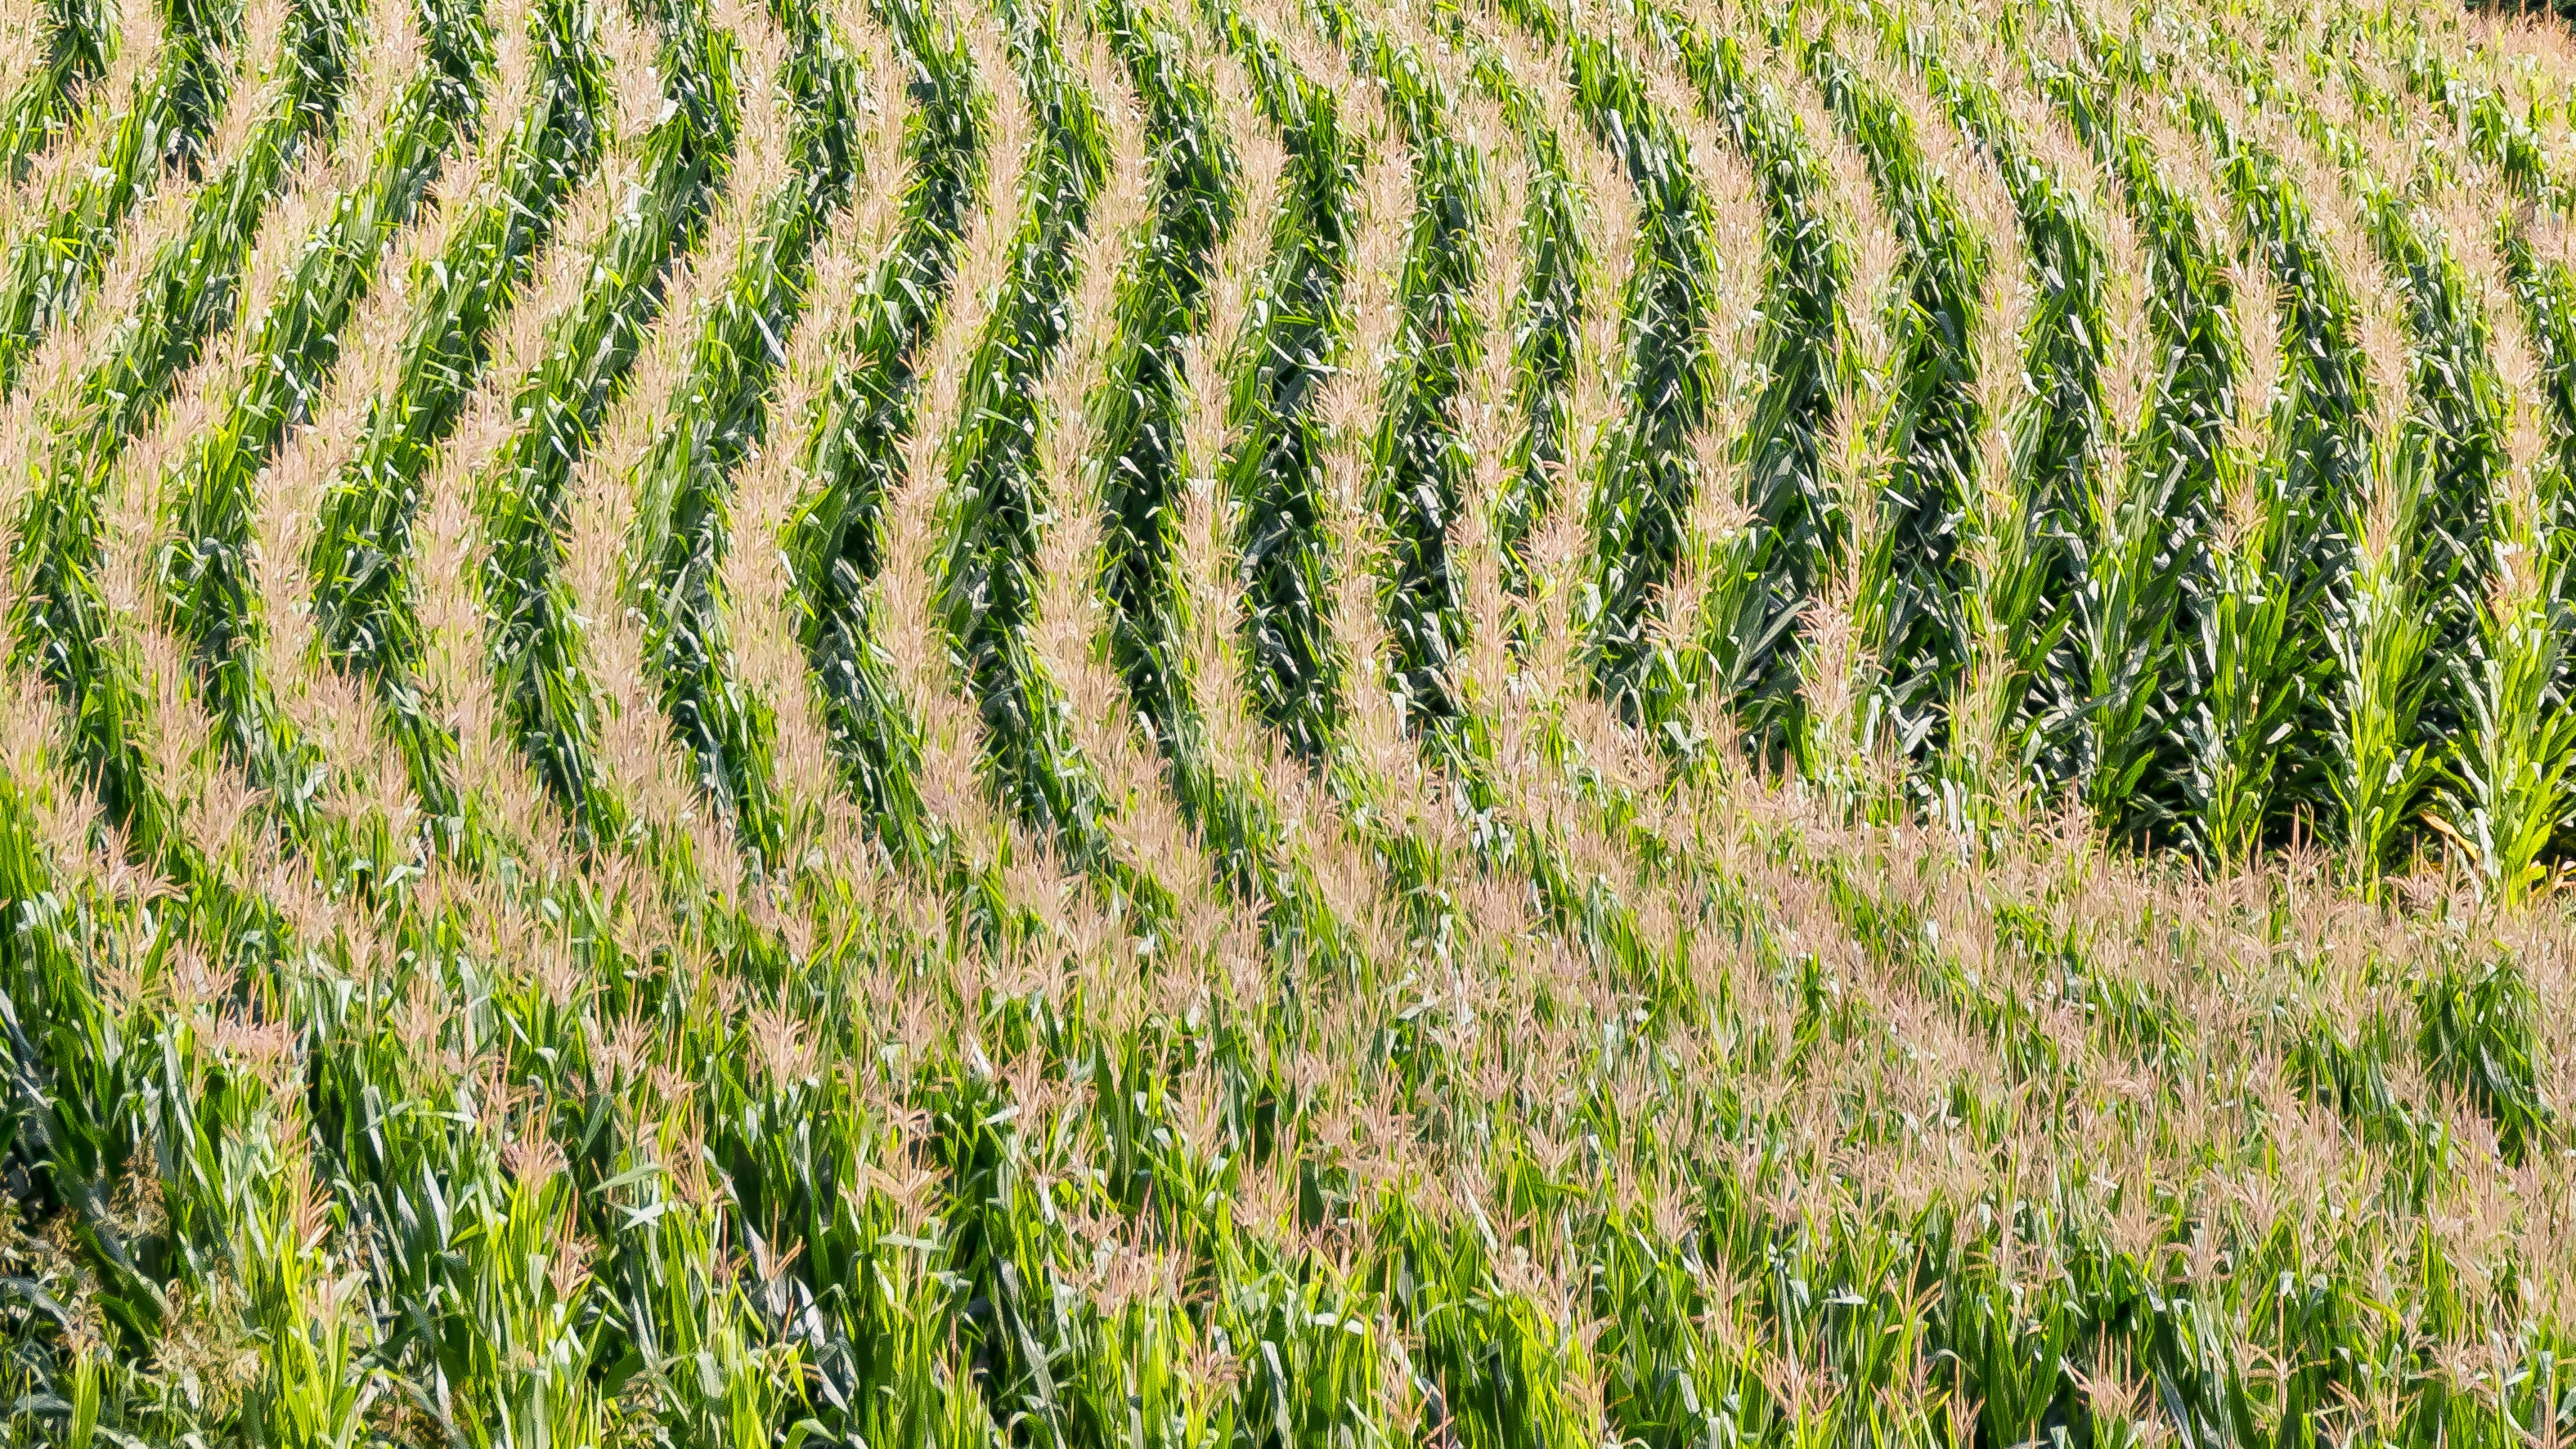
grass, plant, field, prairie, food, green, crop, corn, soil, agriculture, lines, grassland, shrub, arches, cornfield, plantation, form, paddy field, grass family